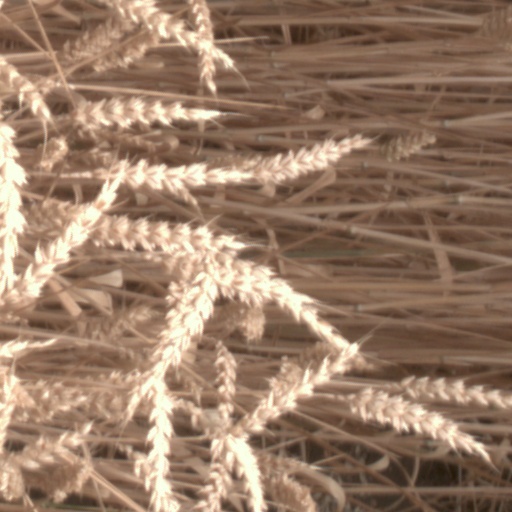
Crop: wheat